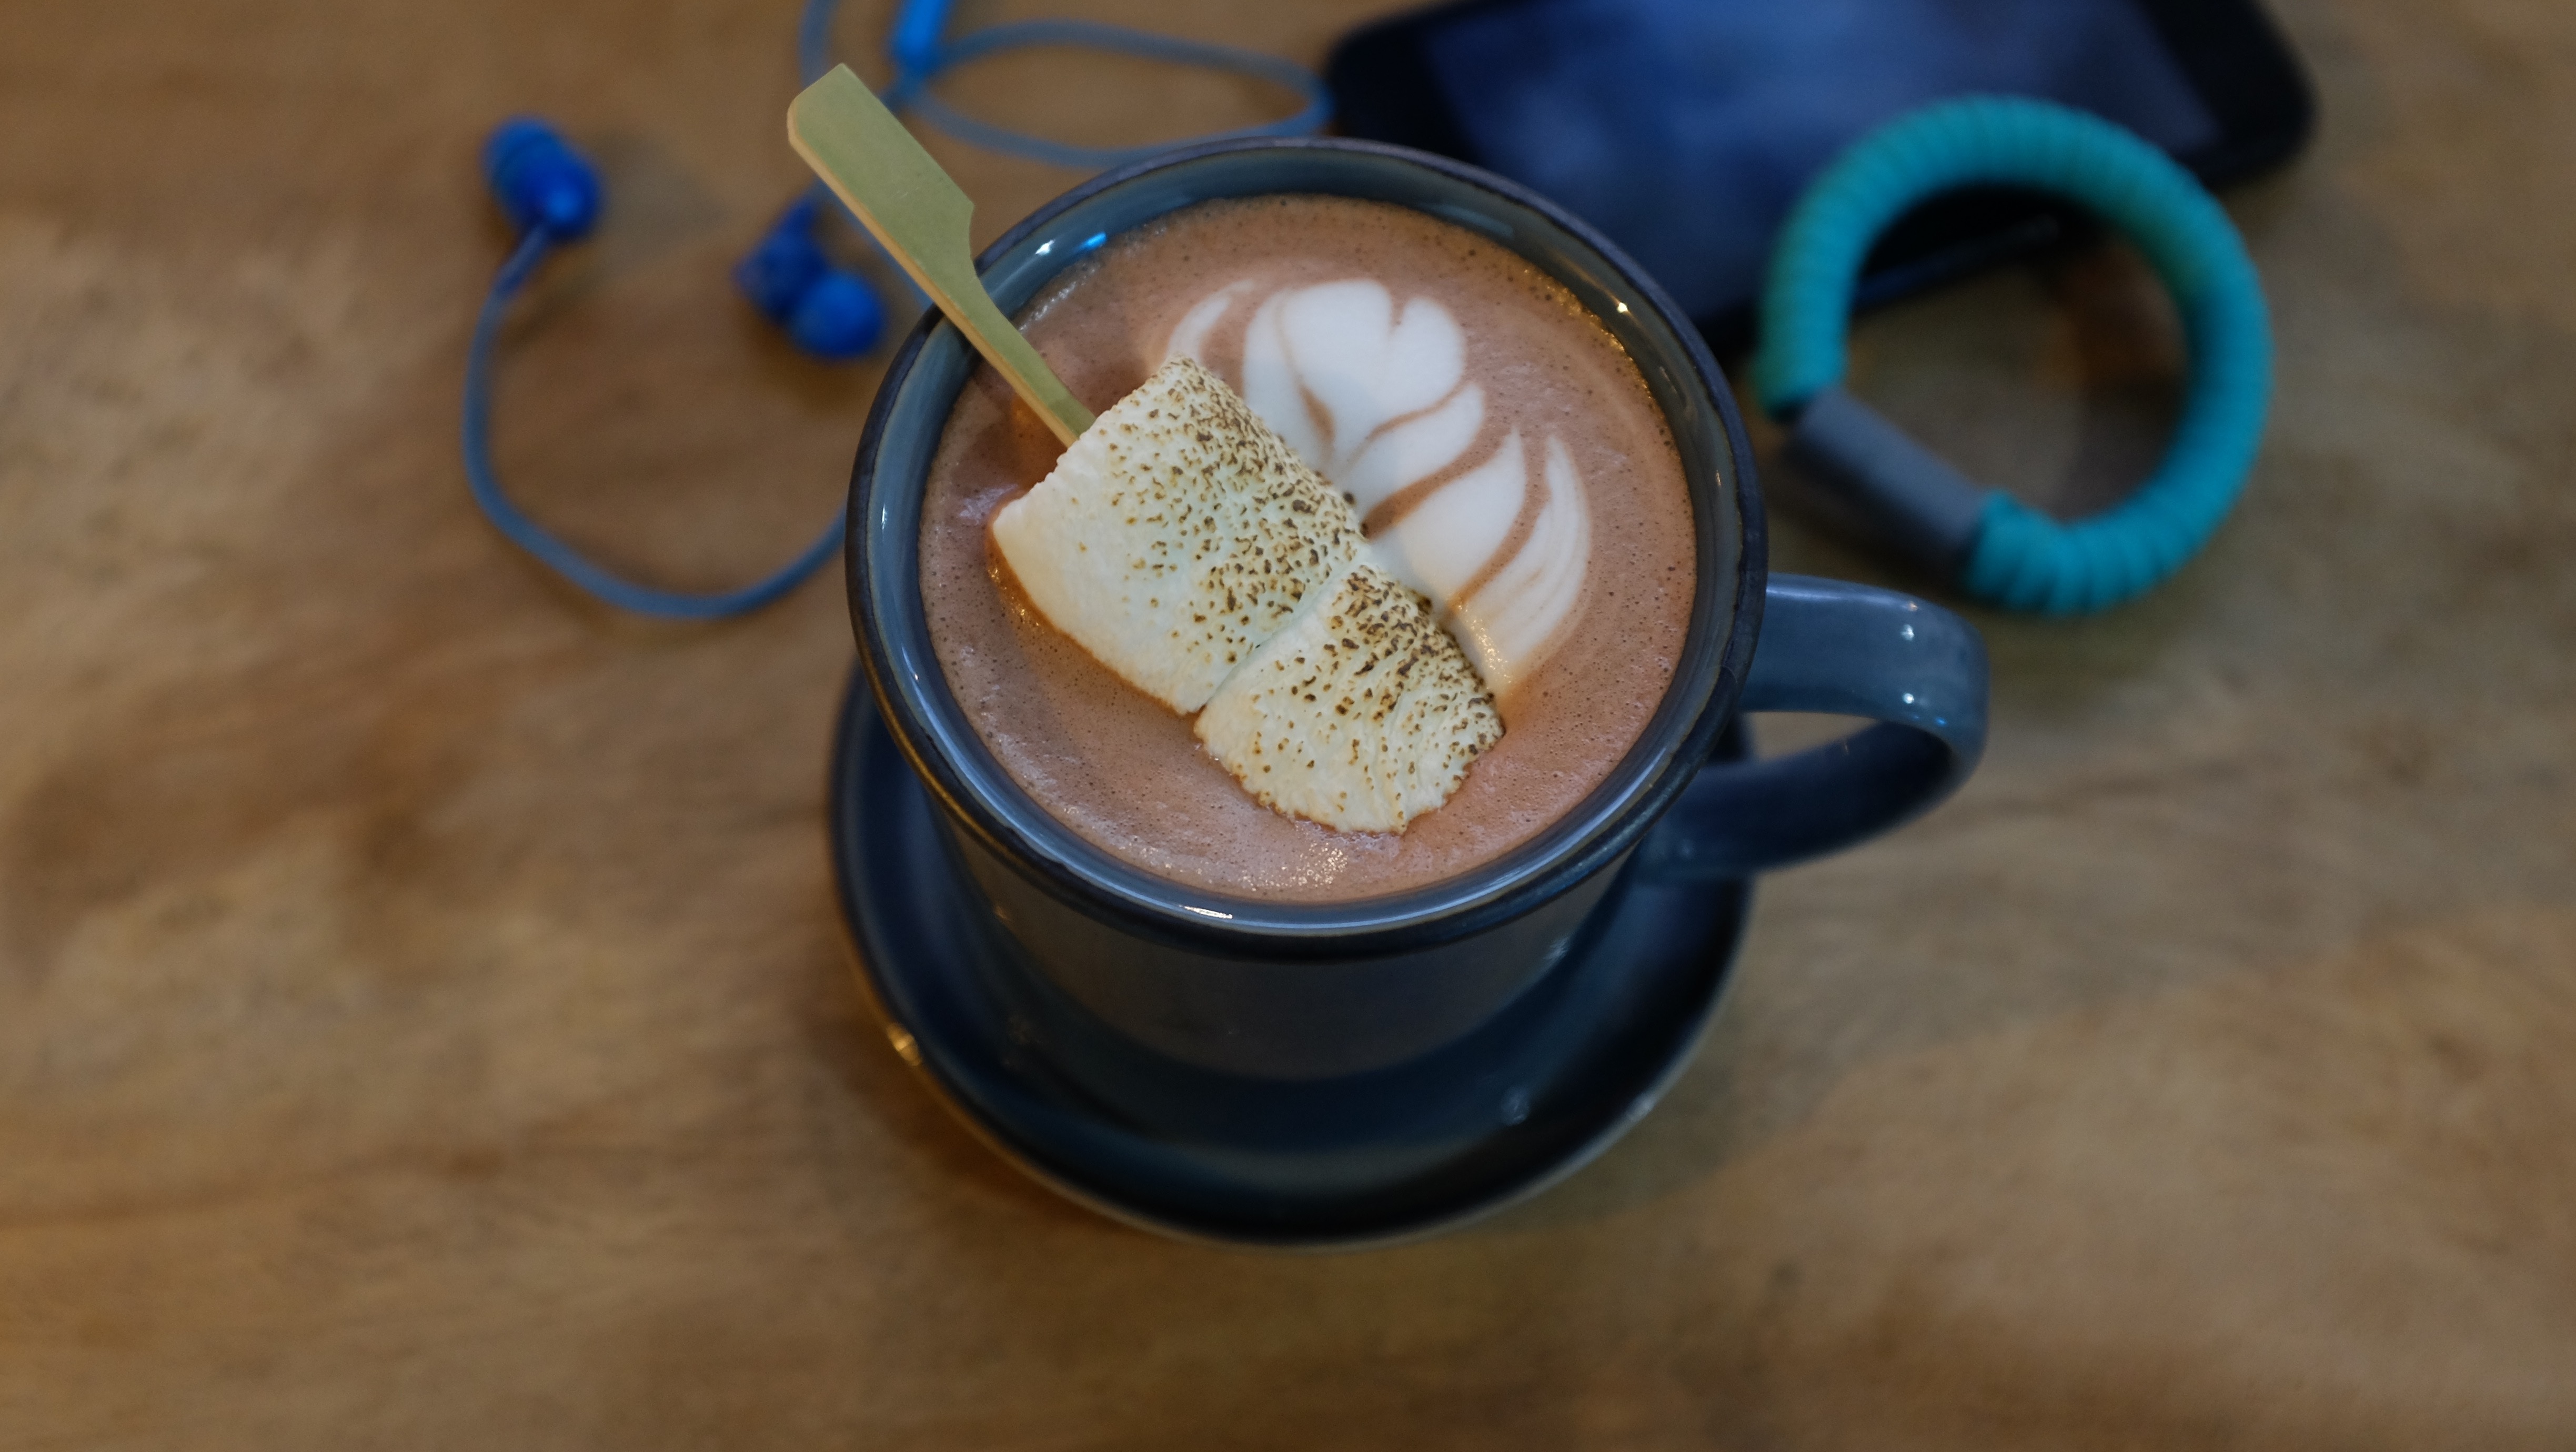
coffee, food, drink, dessert, organ, flavor